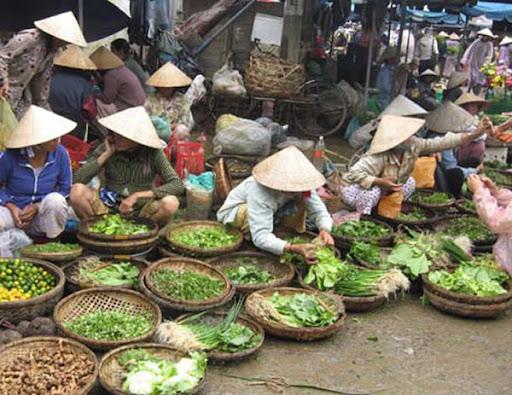
rổ hàng ở góc dưới cùng bên phải không phải là rổ đựng rau xanh